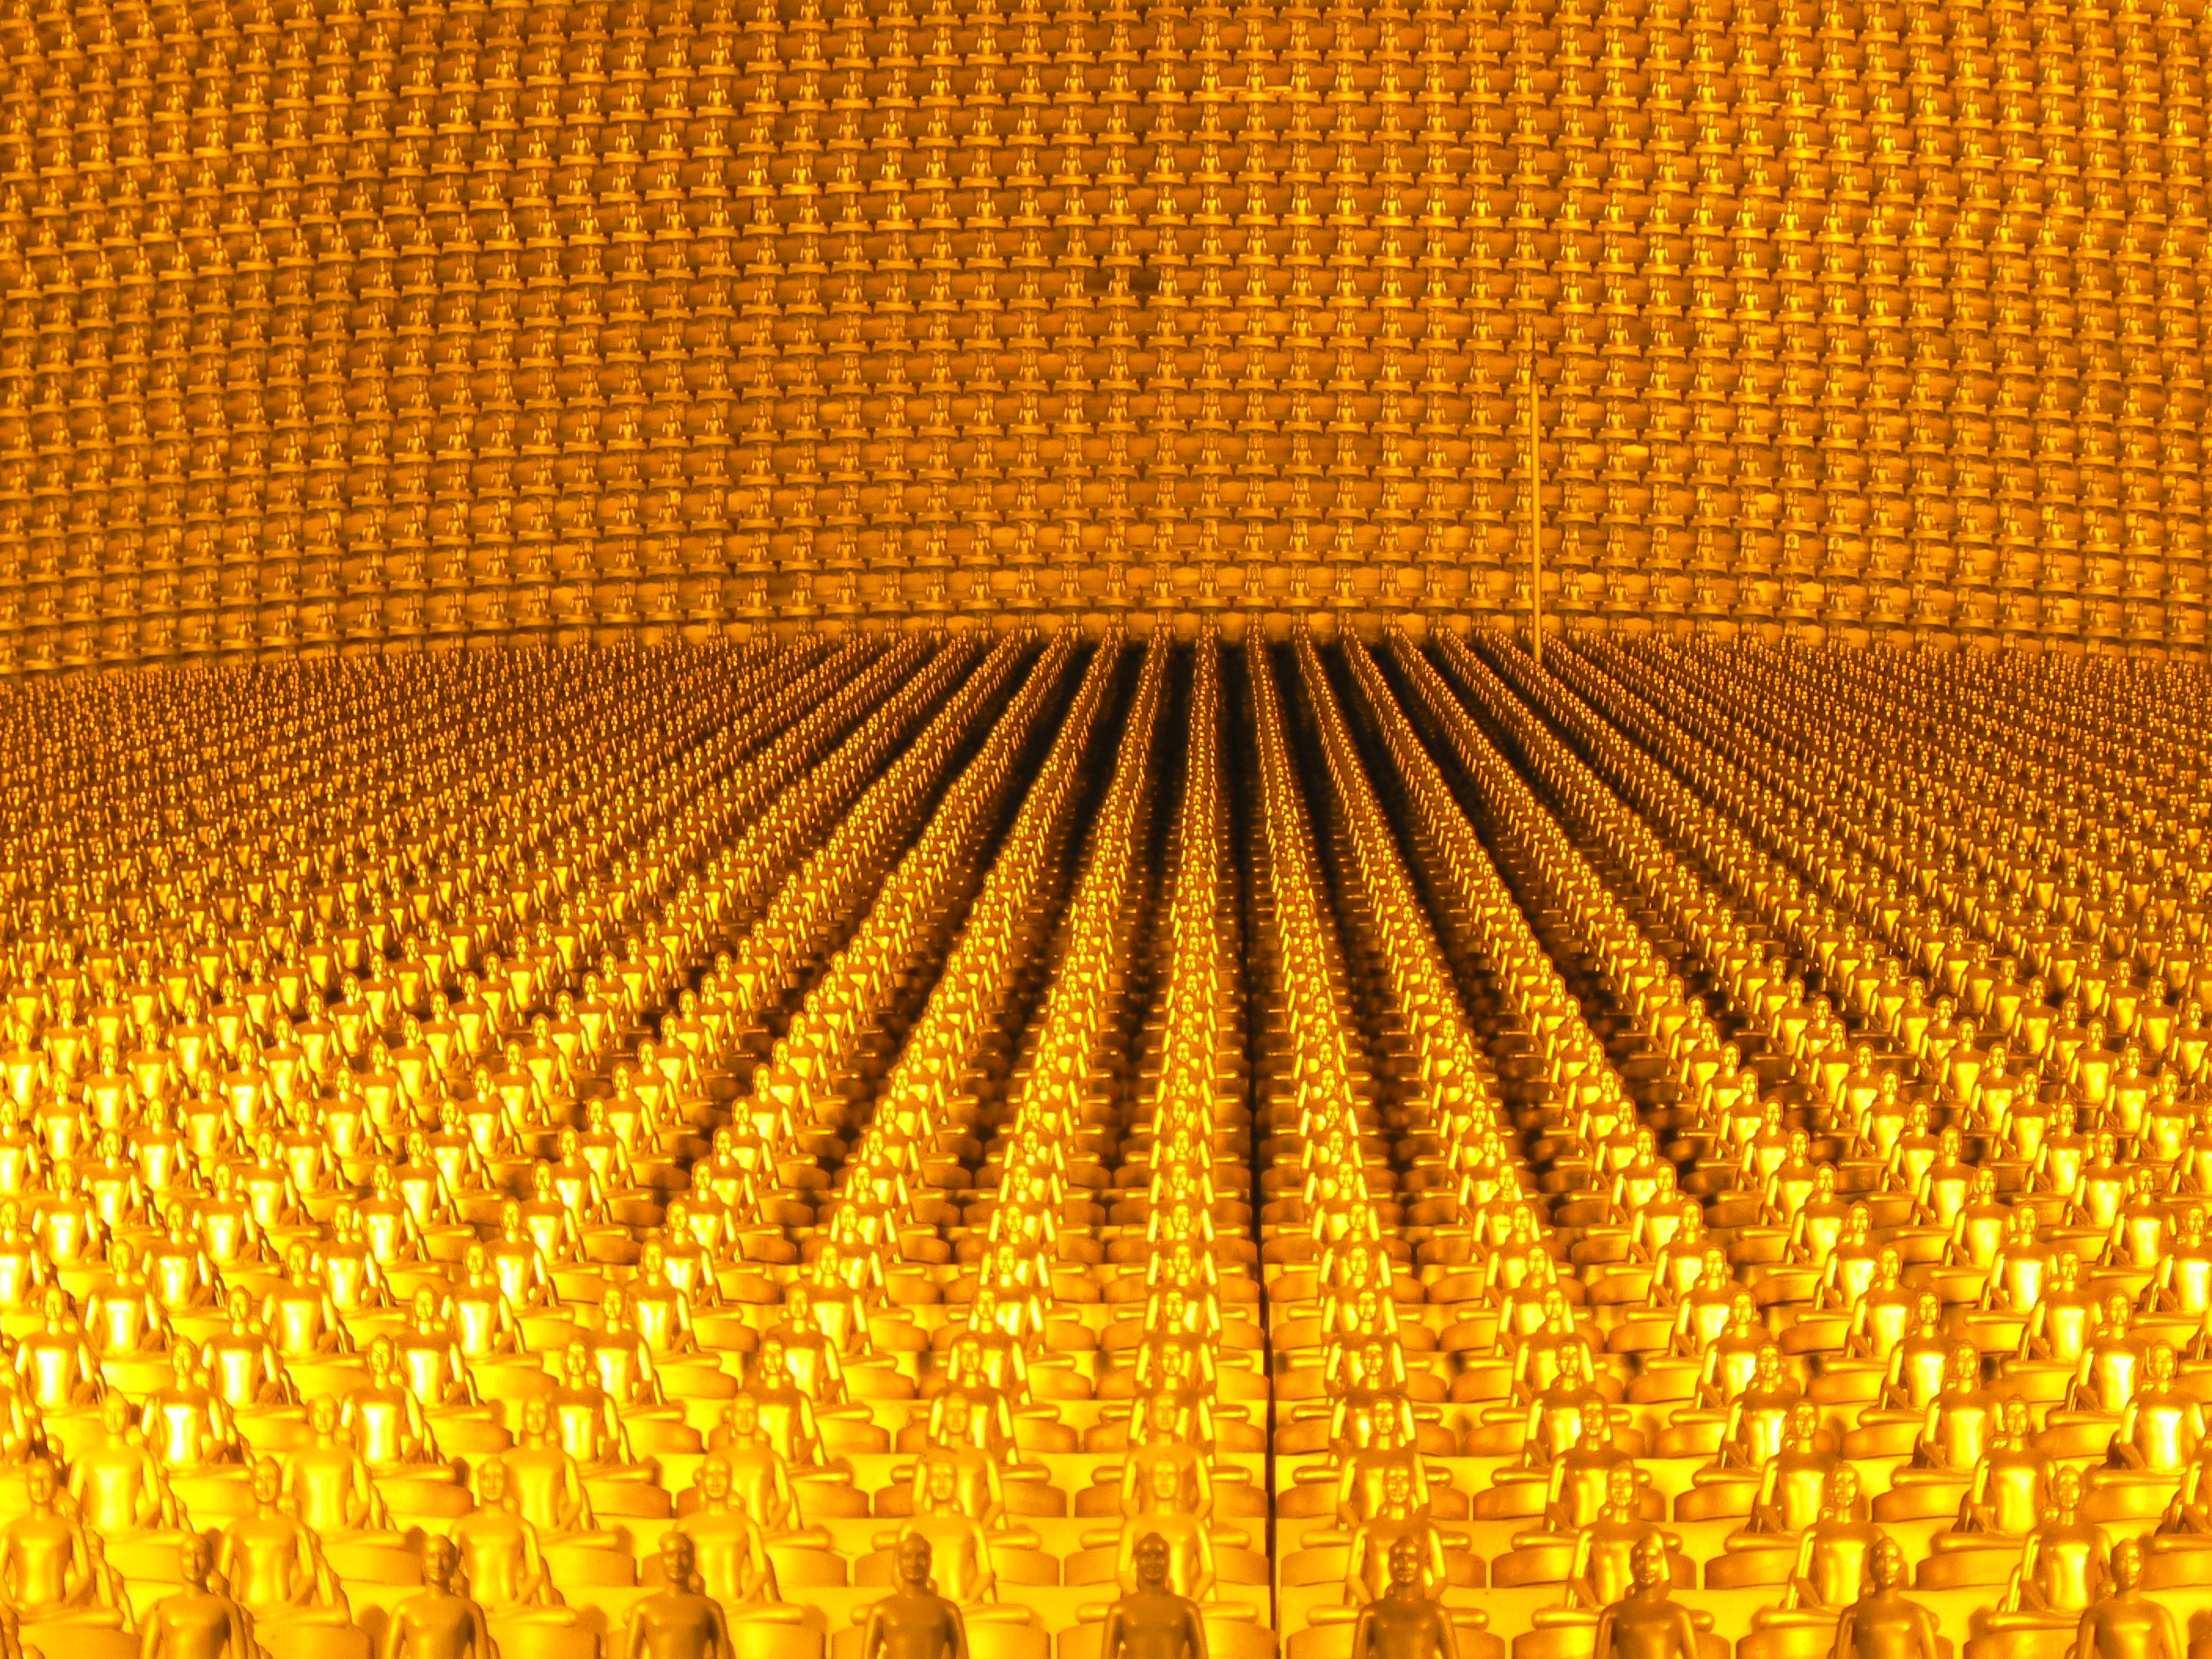
sunlight, monument, pattern, line, buddhism, religion, yellow, agriculture, material, circle, thailand, gold, temple, statues, sphere, buddha, million, thai, pagoda, wat, buddhists, dhammakaya pagoda, phra dhammakaya, more than, budhas, dhammakaya movement